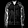
Label: Coat